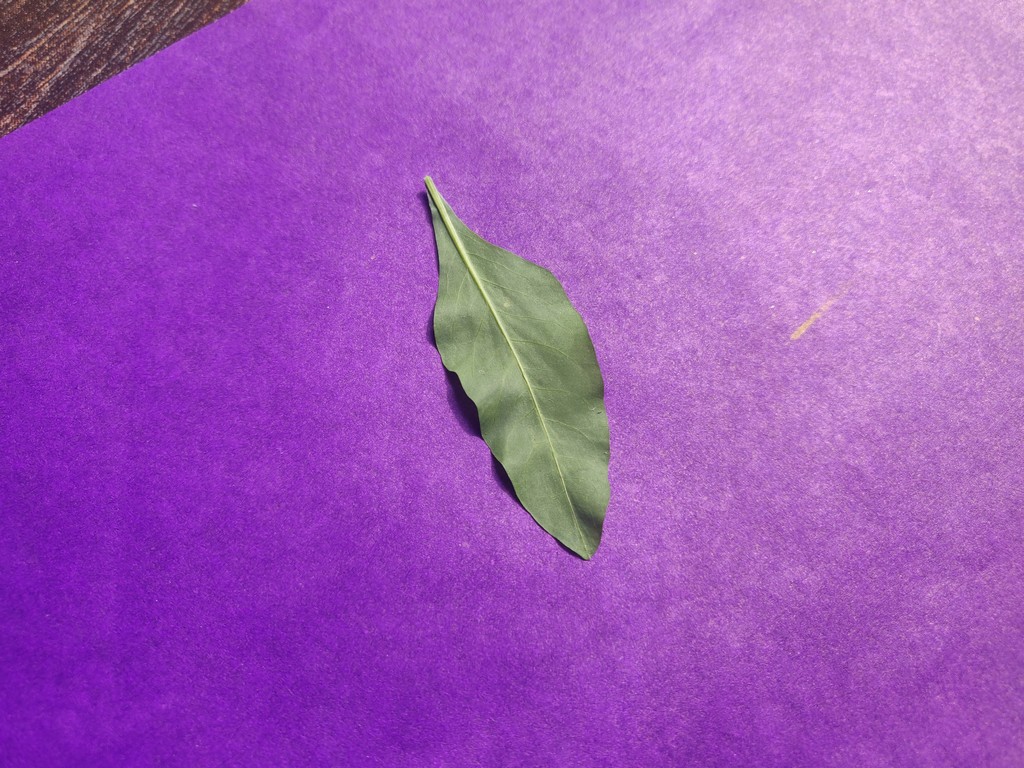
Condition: Healthy
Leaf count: single
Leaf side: back